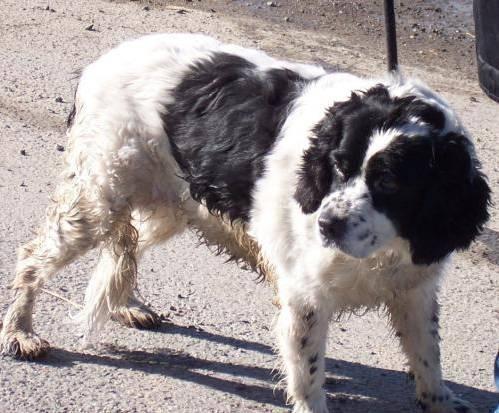
dog